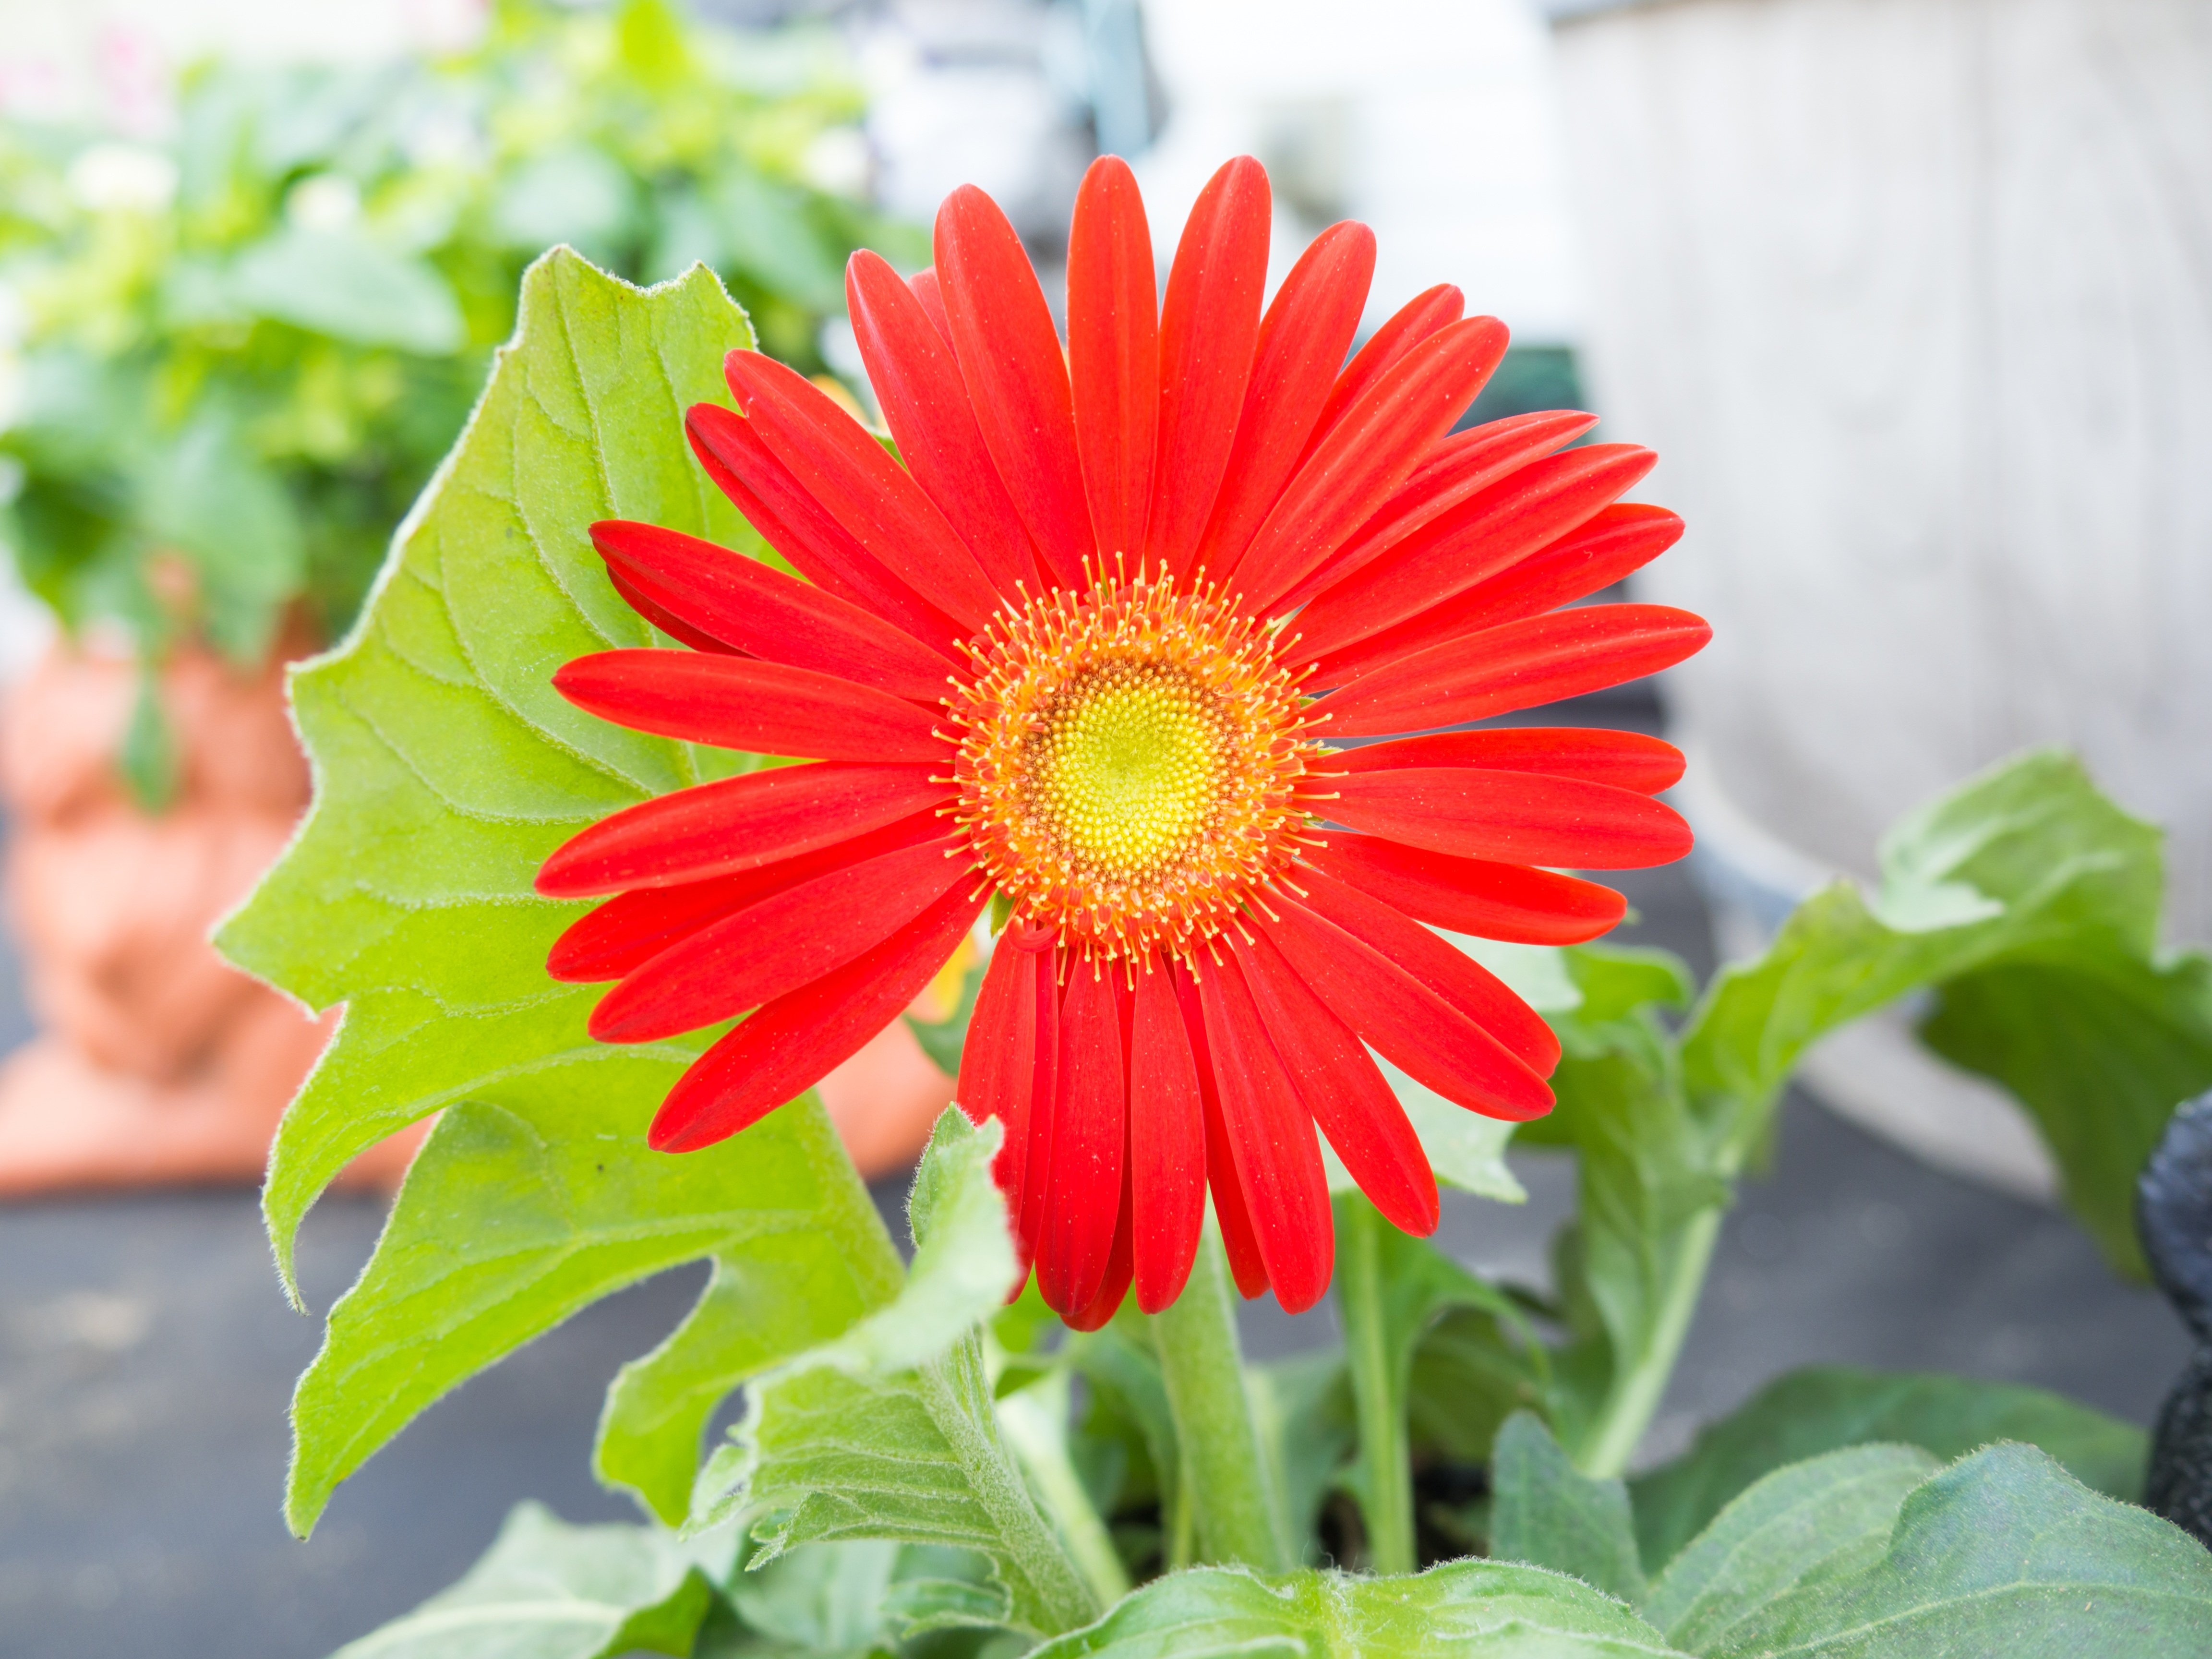
nature, blossom, plant, flower, petal, spring, red, macro, fresh, botany, blooming, garden, closeup, flora, dahlia, petals, gerbera, macro photography, flowering plant, daisy family, asterales, annual plant, plant stem, land plant